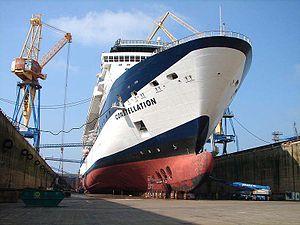
Le navire à passagers Constellation en cale sèche à Brest.